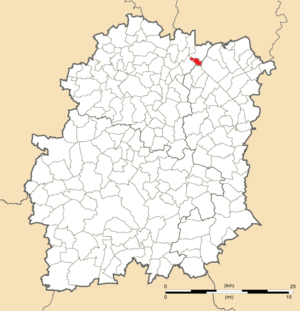
Carte de position de Juvisy-sur-Orge en Essonne
Juvisy-sur-Orge est une commune française située sur les bords de la Seine à dix-neuf kilomètres au sud-est de Paris dans le département de l’Essonne en région Île-de-France. Elle fait partie du canton d'Athis-Mons et de la Métropole du Grand Paris.